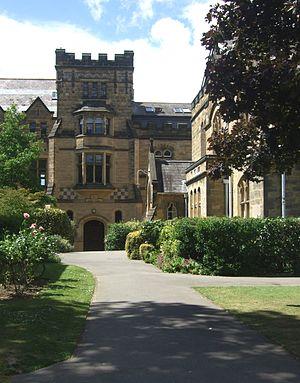
Tonbridge School est une école privée pour garçons située à Tonbridge, Kent, Angleterre. À la fois école de jour et internat, elle a été fondée en 1553 par Sir Andrew Judd. L'établissement est membre de l'Eton Group et à des liens étroits avec Worshipful Company of Skinners, une des plus anciennes livery companies de Londres. Il s'agit d'une public school, au sens anglais du terme.